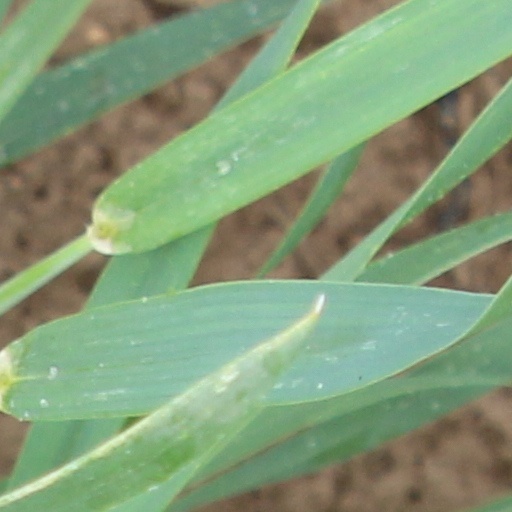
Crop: wheat